Lowell Historic Preservation District

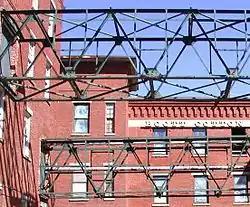

The Lowell Historic Preservation District is a historic district created by the legislation establishing Lowell National Historic Park. The district encompasses an area of more than , including virtually all of the historically significant resources associated with the industrial history of the city of Lowell, Massachusetts. It includes the industrial mill complexes, worker housing areas, central business district, and civic heart of the city, as well as the water power infrastructure that powered the mills.